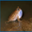
Label: frog